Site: brandenburg
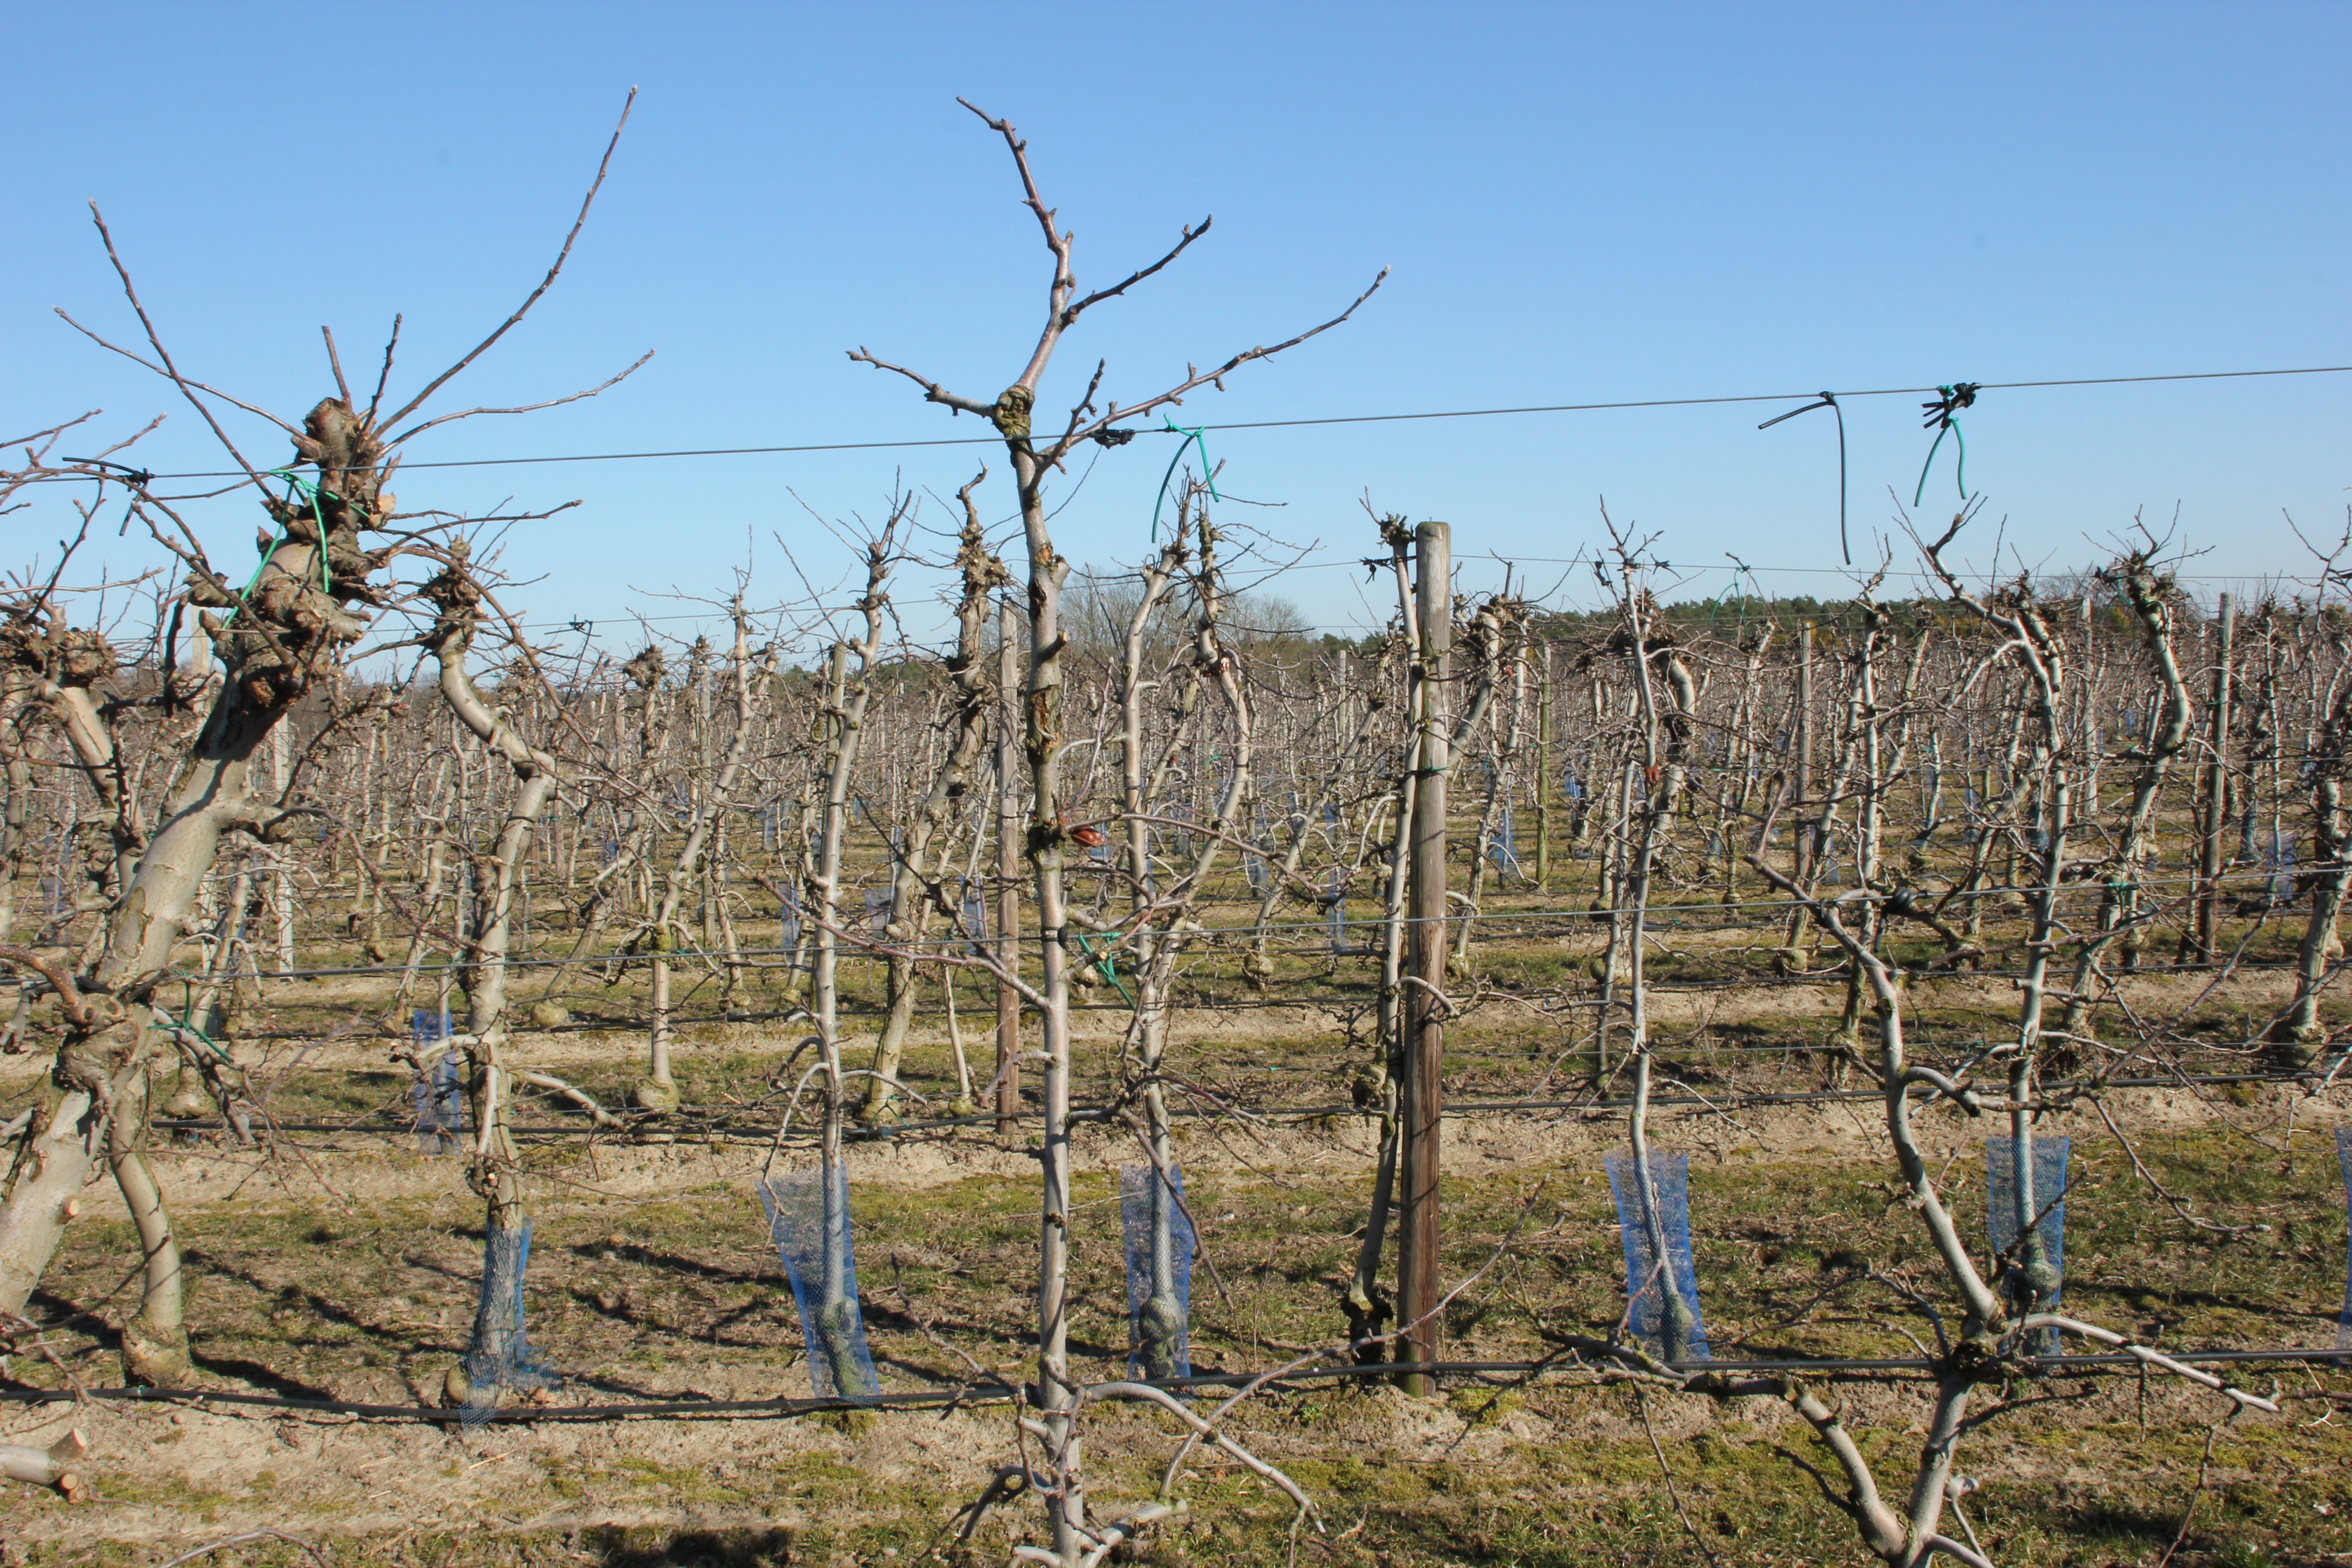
Growth stage (BBCH 03): Bud development